Paadhukaappu

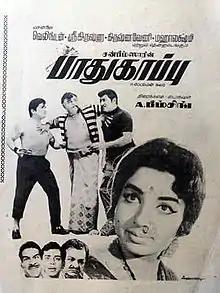
Poster

Paadhukaappu is a 1970 Indian Tamil-language drama film, directed by A. Bhimsingh and produced by A. Bhimsingh. The film stars Sivaji Ganesan, Jayalalithaa, T. S. Balaiah and Major Sundarrajan. It was released on 27 November 1970.